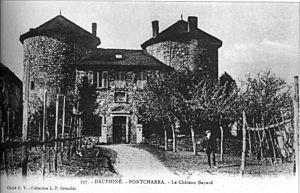
Pontcharra est une commune française située dans le département de l'Isère en région Auvergne-Rhône-Alpes.